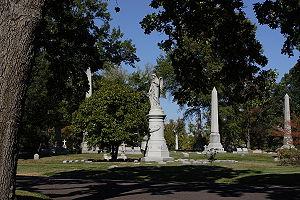
La Vie sur le Mississippi est un récit de voyage semi-autobiographique de Mark Twain publié en 1883, présentant un condensé de son univers personnel et artistique par sa façon turbulente et humoristique d'appréhender et de rendre la réalité, par son penchant pour une structure débridée et sa conviction que rien ne remplace l'expérience dans l'échafaudage d'un livre. En effet, le récit prend pour sujet le grand Mississippi, dont les flots ont traversé les jeunes années de l'auteur, qui avait appris, en tant qu'apprenti puis pilote de steamer, à en connaître tous les courants avec lesquels il réussit à s'identifier comme s'il en était la divinité tutélaire.